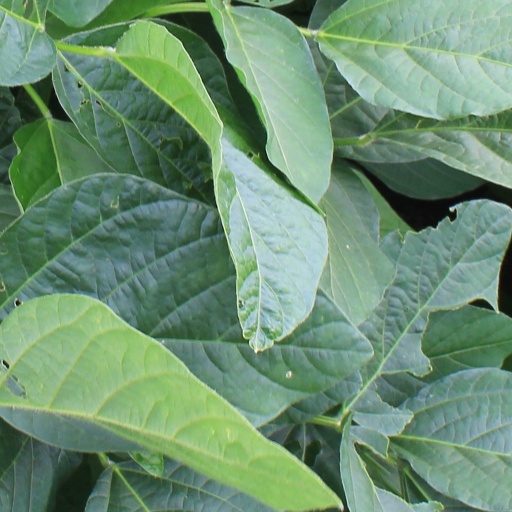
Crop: soybean